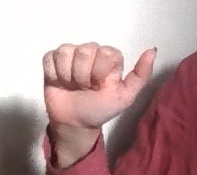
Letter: dhad